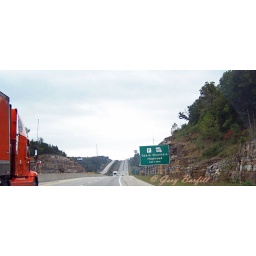
The roads &amp;amp; highways around Branson, Missouri are carved out of the rock face of the Ozark Mountains.